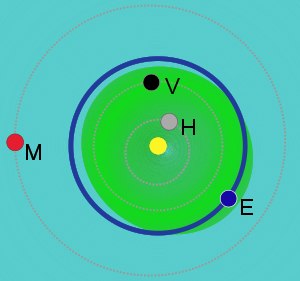
Aten-asteroide
Beliggenheden af Aten-asteroiderne i Solsystemet (Mercur (H), Venus (V), Jorden (E) og Mars (M))
En Aten-asteroide er en småplanet, hvor banens halve storakse er mindre end 1.000 au og aphelium-afstanden er større end 0,983 au. Dette betyder at disse asteroider tilhører kategorien af Nærjords-asteroider, der potentielt kan støde ind i Jorden.